Kirk Hammett

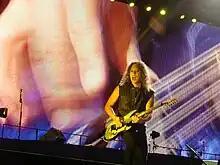
Hammett playing at the Morumbi stadium in São Paulo, 2010

On the 25th anniversary of Metallica's debut album "Kill 'Em All", Hammett appears on the cover of Feb. 2008's "Guitar World" sporting his new custom ESP. This model is the KH20, the 20th anniversary model from ESP.